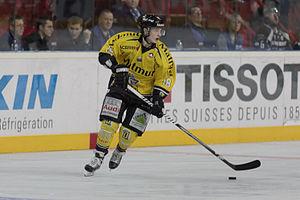
Anthony Rech est un joueur professionnel français de hockey sur glace qui évolue en tant qu'attaquant pour les SERC Wild Wings.